Shiloh Baptist Church stampede

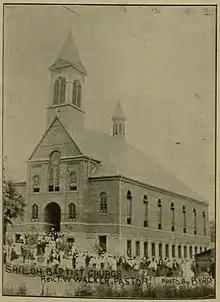
Shiloh Baptist Church, 1902

On September 19, 1902, a stampede occurred at the Shiloh Baptist Church in Birmingham, Alabama, resulting in the deaths of 115 people. At the time of the crush, 3,000 people were gathered to hear Booker T. Washington address the National Convention of Negro Baptists. The stampede occurred after the end of Washington's speech, when someone yelled "There's a fight!". The word "fight" was mistaken for "fire", causing the congregation to head for the exit "en masse". Many people died after they got stuck between the brick walls of a stairwell that led to the street. Most of the dead were women. Physicians said in many cases they fainted and died from suffocation.